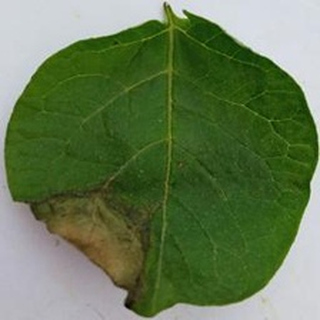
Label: potato_late_blight